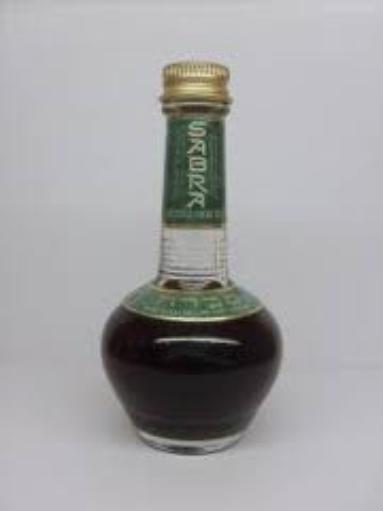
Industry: Food